Adam Driver

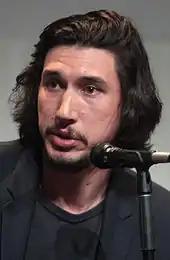
Driver promoting "" at the 2015 San Diego Comic-Con

In early 2014, Driver was cast as villain Kylo Ren in "" (2015). It was released on December 18, 2015, to commercial and critical success. He reprised the role in "" (2017) and "" (2019). His performance was positively received; David Edelstein of "Vulture" wrote, "the core of "The Last Jedi" — of this whole trilogy, it seems — is Driver's Kylo Ren, who ranks with cinema's most fascinating human monsters." Peter Bradshaw of "The Guardian" highlighted Driver's performance in his review of "The Force Awakens", calling him "gorgeously cruel, spiteful and capricious... very suited to Kylo Ren's fastidious and amused contempt for his enemies' weakness and compassion."